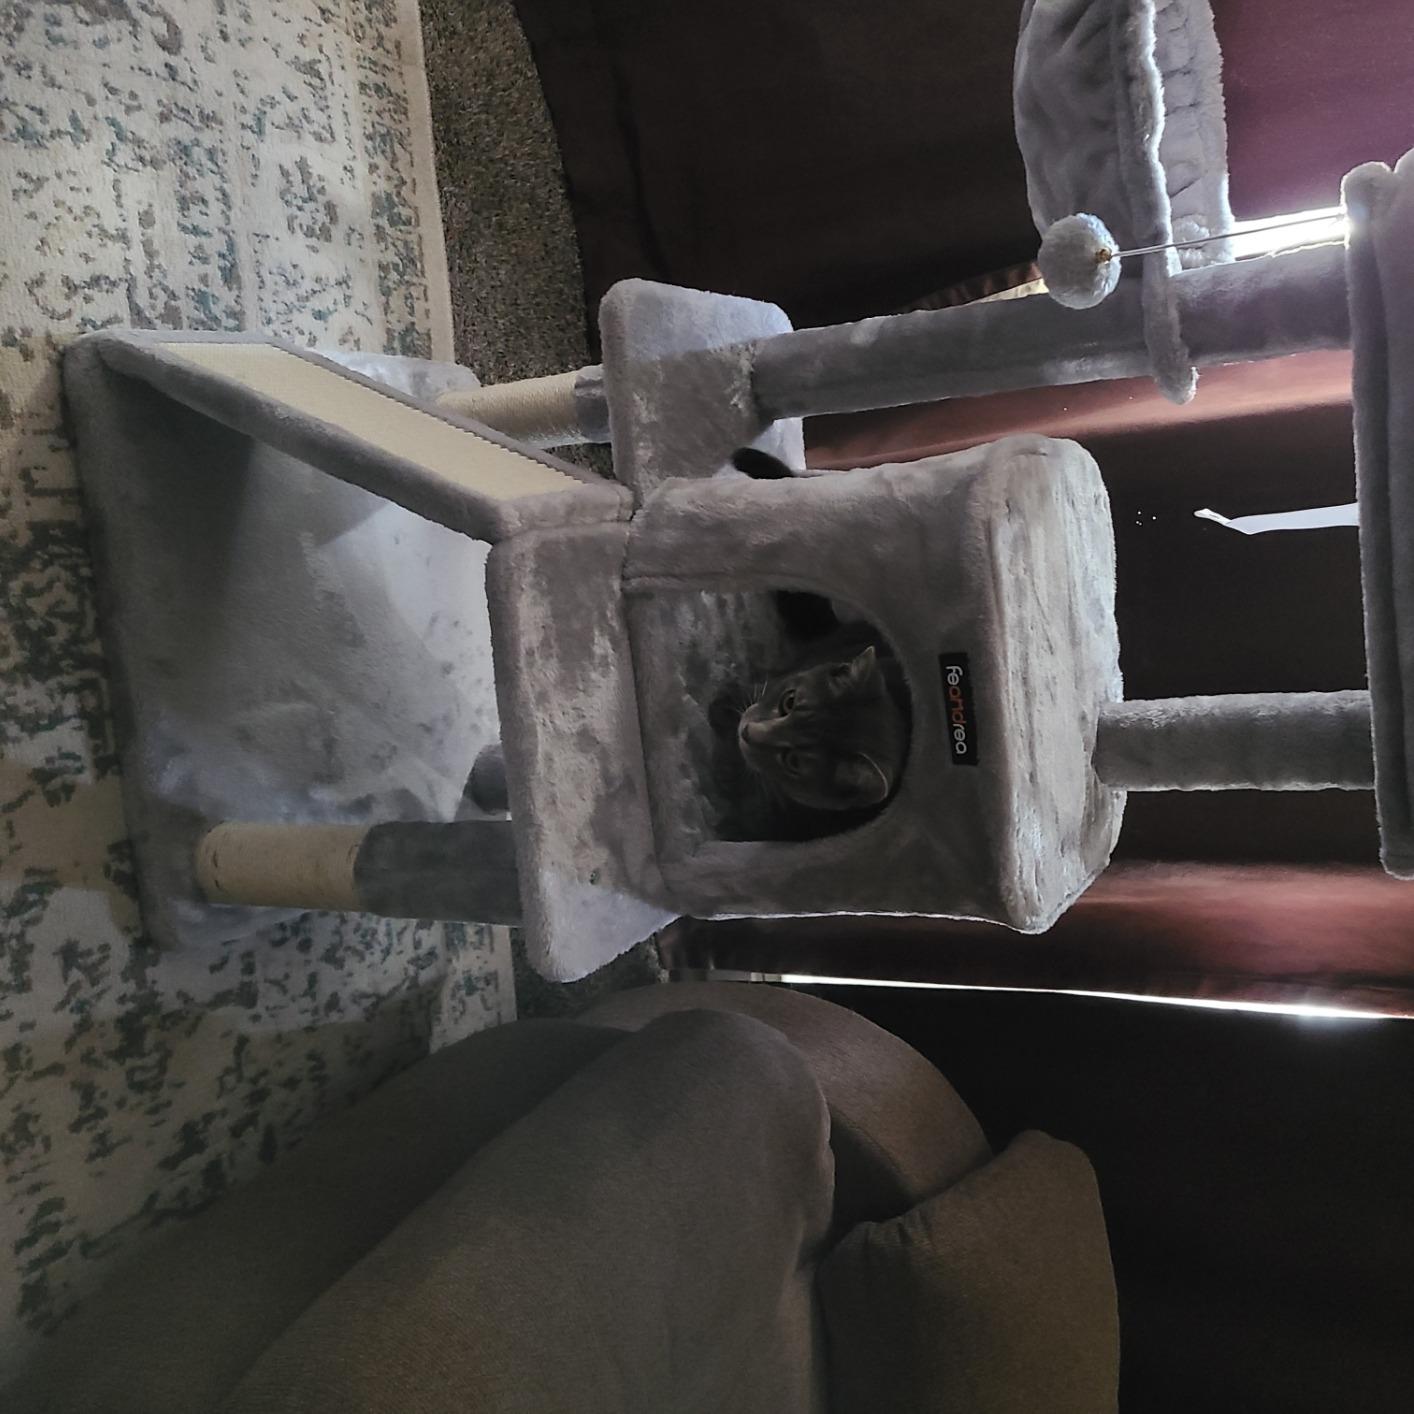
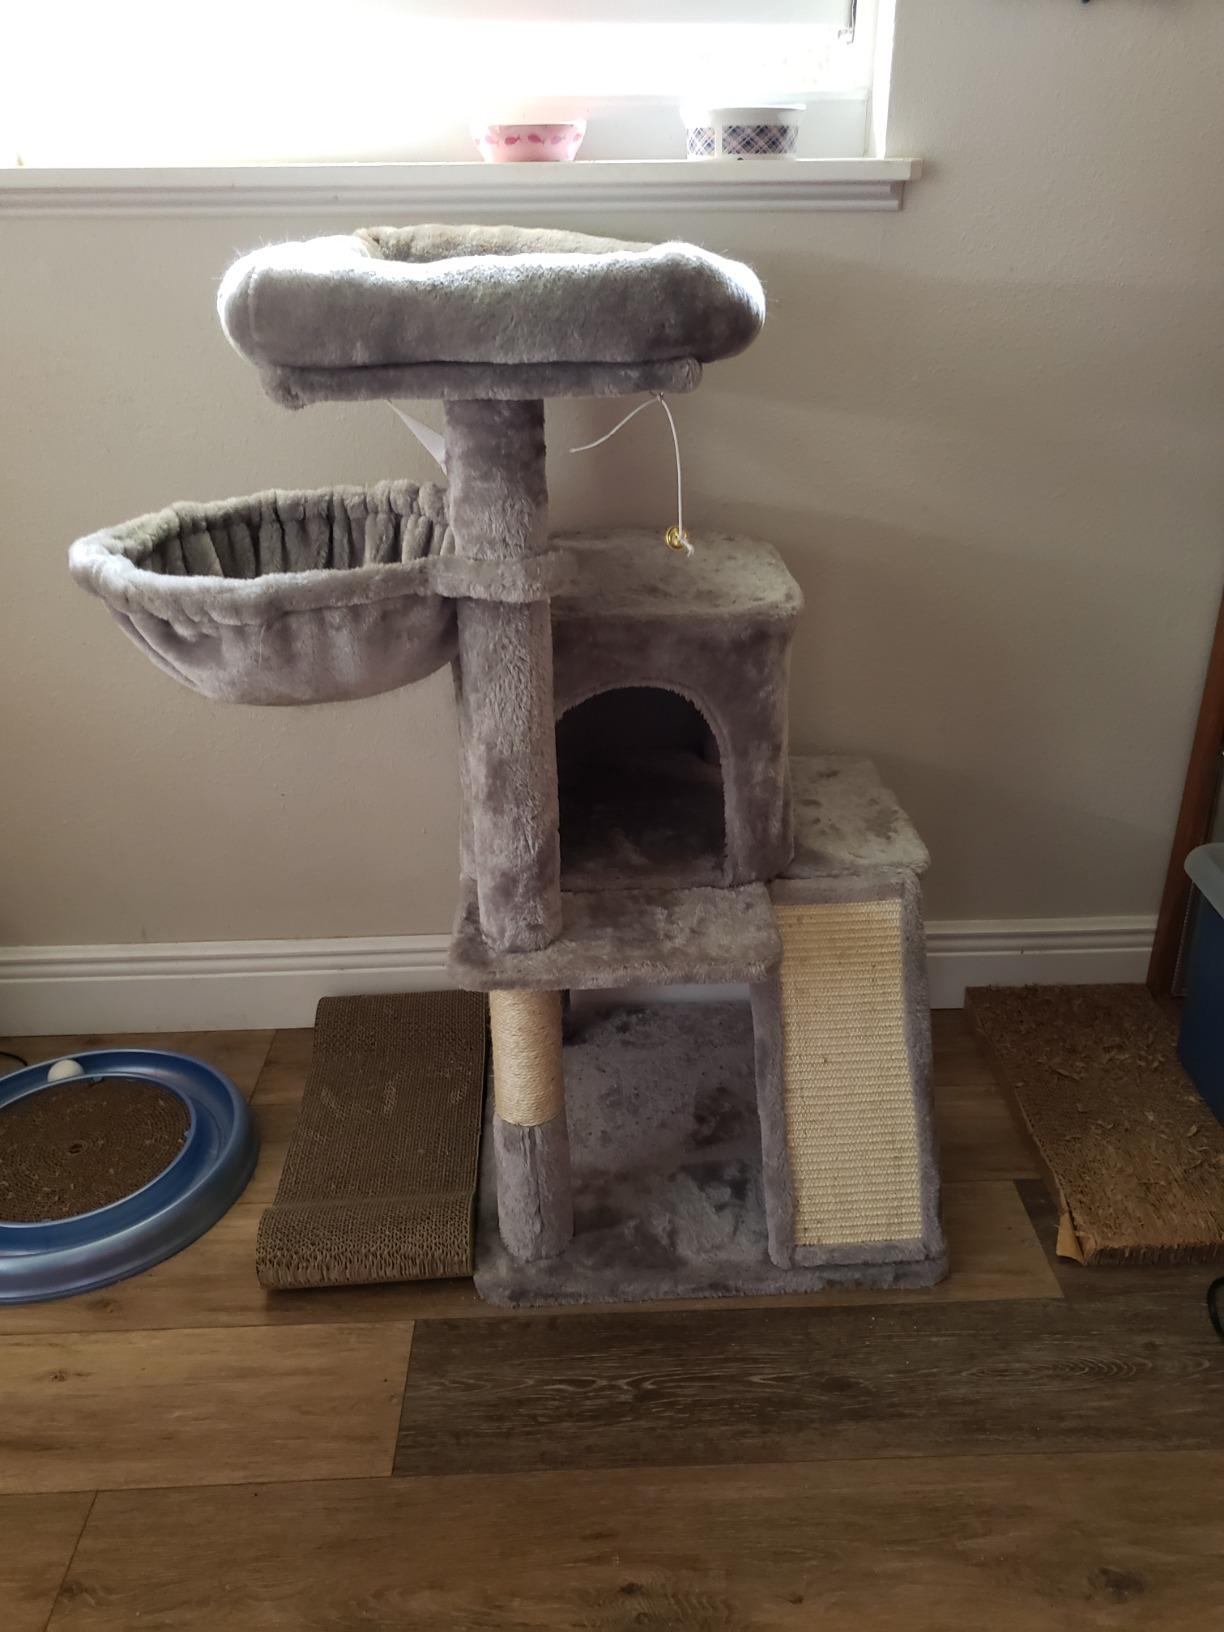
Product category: items_cat tree
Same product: yes